Combined Arms Academy of the Armed Forces of the Russian Federation

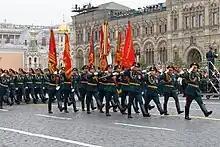
The academy during the 2019 Moscow Victory Day Parade.

Band of the Combined Arms Academy was formed in 1998 from Frunze Military Academy Band and the Malinovsky Military Armored Forces Academy Band. This gives the band an over 85-year history. By order of the Chairman of the Revolutionary Military Council in December 1931, a military band at the Frunze Military Academy was created. The first artistic director of the band was Colonel V. Gurfinkel. During the Great Patriotic War, many musicians of the band as part of the front-line brigades went to the front with concerts for fighters and commanders of the Red Army.